Giannis Antetokounmpo

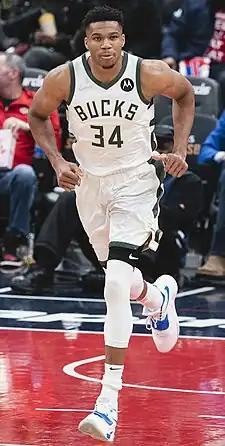
Antetokounmpo in a game in 2021

On October 19, 2021, after receiving his first NBA championship ring in the annual pre-game ceremony, Antetokounmpo recorded 32 points, 14 rebounds, and seven assists in a 127–104 season-opening win over the Nets. On January 13, 2022, Antetokounmpo led the Bucks to a 118–99 win over the Golden State Warriors with 30 points, 12 rebounds, 11 assists, and 3 blocks, leading both teams in such stats, in less than thirty minutes, and became the first player to record multiple 30-point triple-doubles in 30 minutes; he tied Jordan's career mark of 28 triple-doubles, ranking 18th all-time. On February 6, in a 137–113 win over the Los Angeles Clippers, Antetokounmpo recorded 28 points, 10 rebounds, and five assists, as the Bucks became the first team in NBA history to see their entire starting lineup recorded at least 15 points, five rebounds, and two three-pointers in the same game. On February 8, 2022, in a 131–116 win against the Lakers, Antetokounmpo scored 44 points with 14 rebounds, 8 assists, 2 blocks, and 0 turnovers on 17-of-20 shooting from the field; it was his 20 straight game recording at least 25 points. On February 15, Antetokounmpo scored a season-high 50 points and grabbed 14 rebounds on 17-of-21 shooting from the field in a 128–119 win against the Indiana Pacers; it marked only the 12th time in NBA history that a player has scored 50 or more points on 80% shooting or better. On March 29, Antetokounmpo scored 40 points, grabbed 14 rebounds, delivered six assists, and had a game-deciding block on Joel Embiid in the final seconds to lead the Bucks to a 118–116 victory over the Philadelphia 76ers. The following game, Antetokounmpo scored 44 points, grabbed 14 rebounds, and dished out 6 assists in a 120–119 overtime win over the Brooklyn Nets. He passed Kareem Abdul-Jabbar to become the career-leading scorer in Bucks franchise history. Antetokounmpo's record-setting 3-pointer forced overtime, and he made two free throws in the final seconds to seal the victory for the Bucks. Antetokounmpo finished the regular season with a then career-high 29.9 points, 11.6 rebounds, and 5.8 assists to become the first player in NBA history to average 25 points or more, 10-plus rebounds, and five assists or more in four separate seasons.